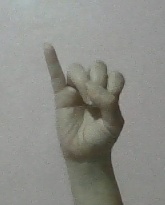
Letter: meem